Enemy Mine (Stargate SG-1)

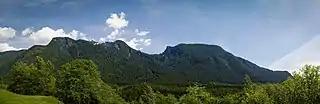
Filming took place around Mid-Valley Viewpoint (pictured) in North Vancouver, British Columbia.

As well as writing the episode, Peter DeLuise also directed, with Peter Woeste serving as the episodes director of photography. Filming took place in early May 2003, with production split between "Enemy Mine", and "Avenger 2.0". The split meant that Shanks was only sparingly featured in "Avenger 2.0", whilst Amanda Tapping only appeared as Major Samantha Carter in a single scene in "Enemy Mine". Outside of the main set at The Bridge Studios, a disused gravel pit near Mid-Valley Viewpoint in North Vancouver served as the mining base-camp on an alien planet.